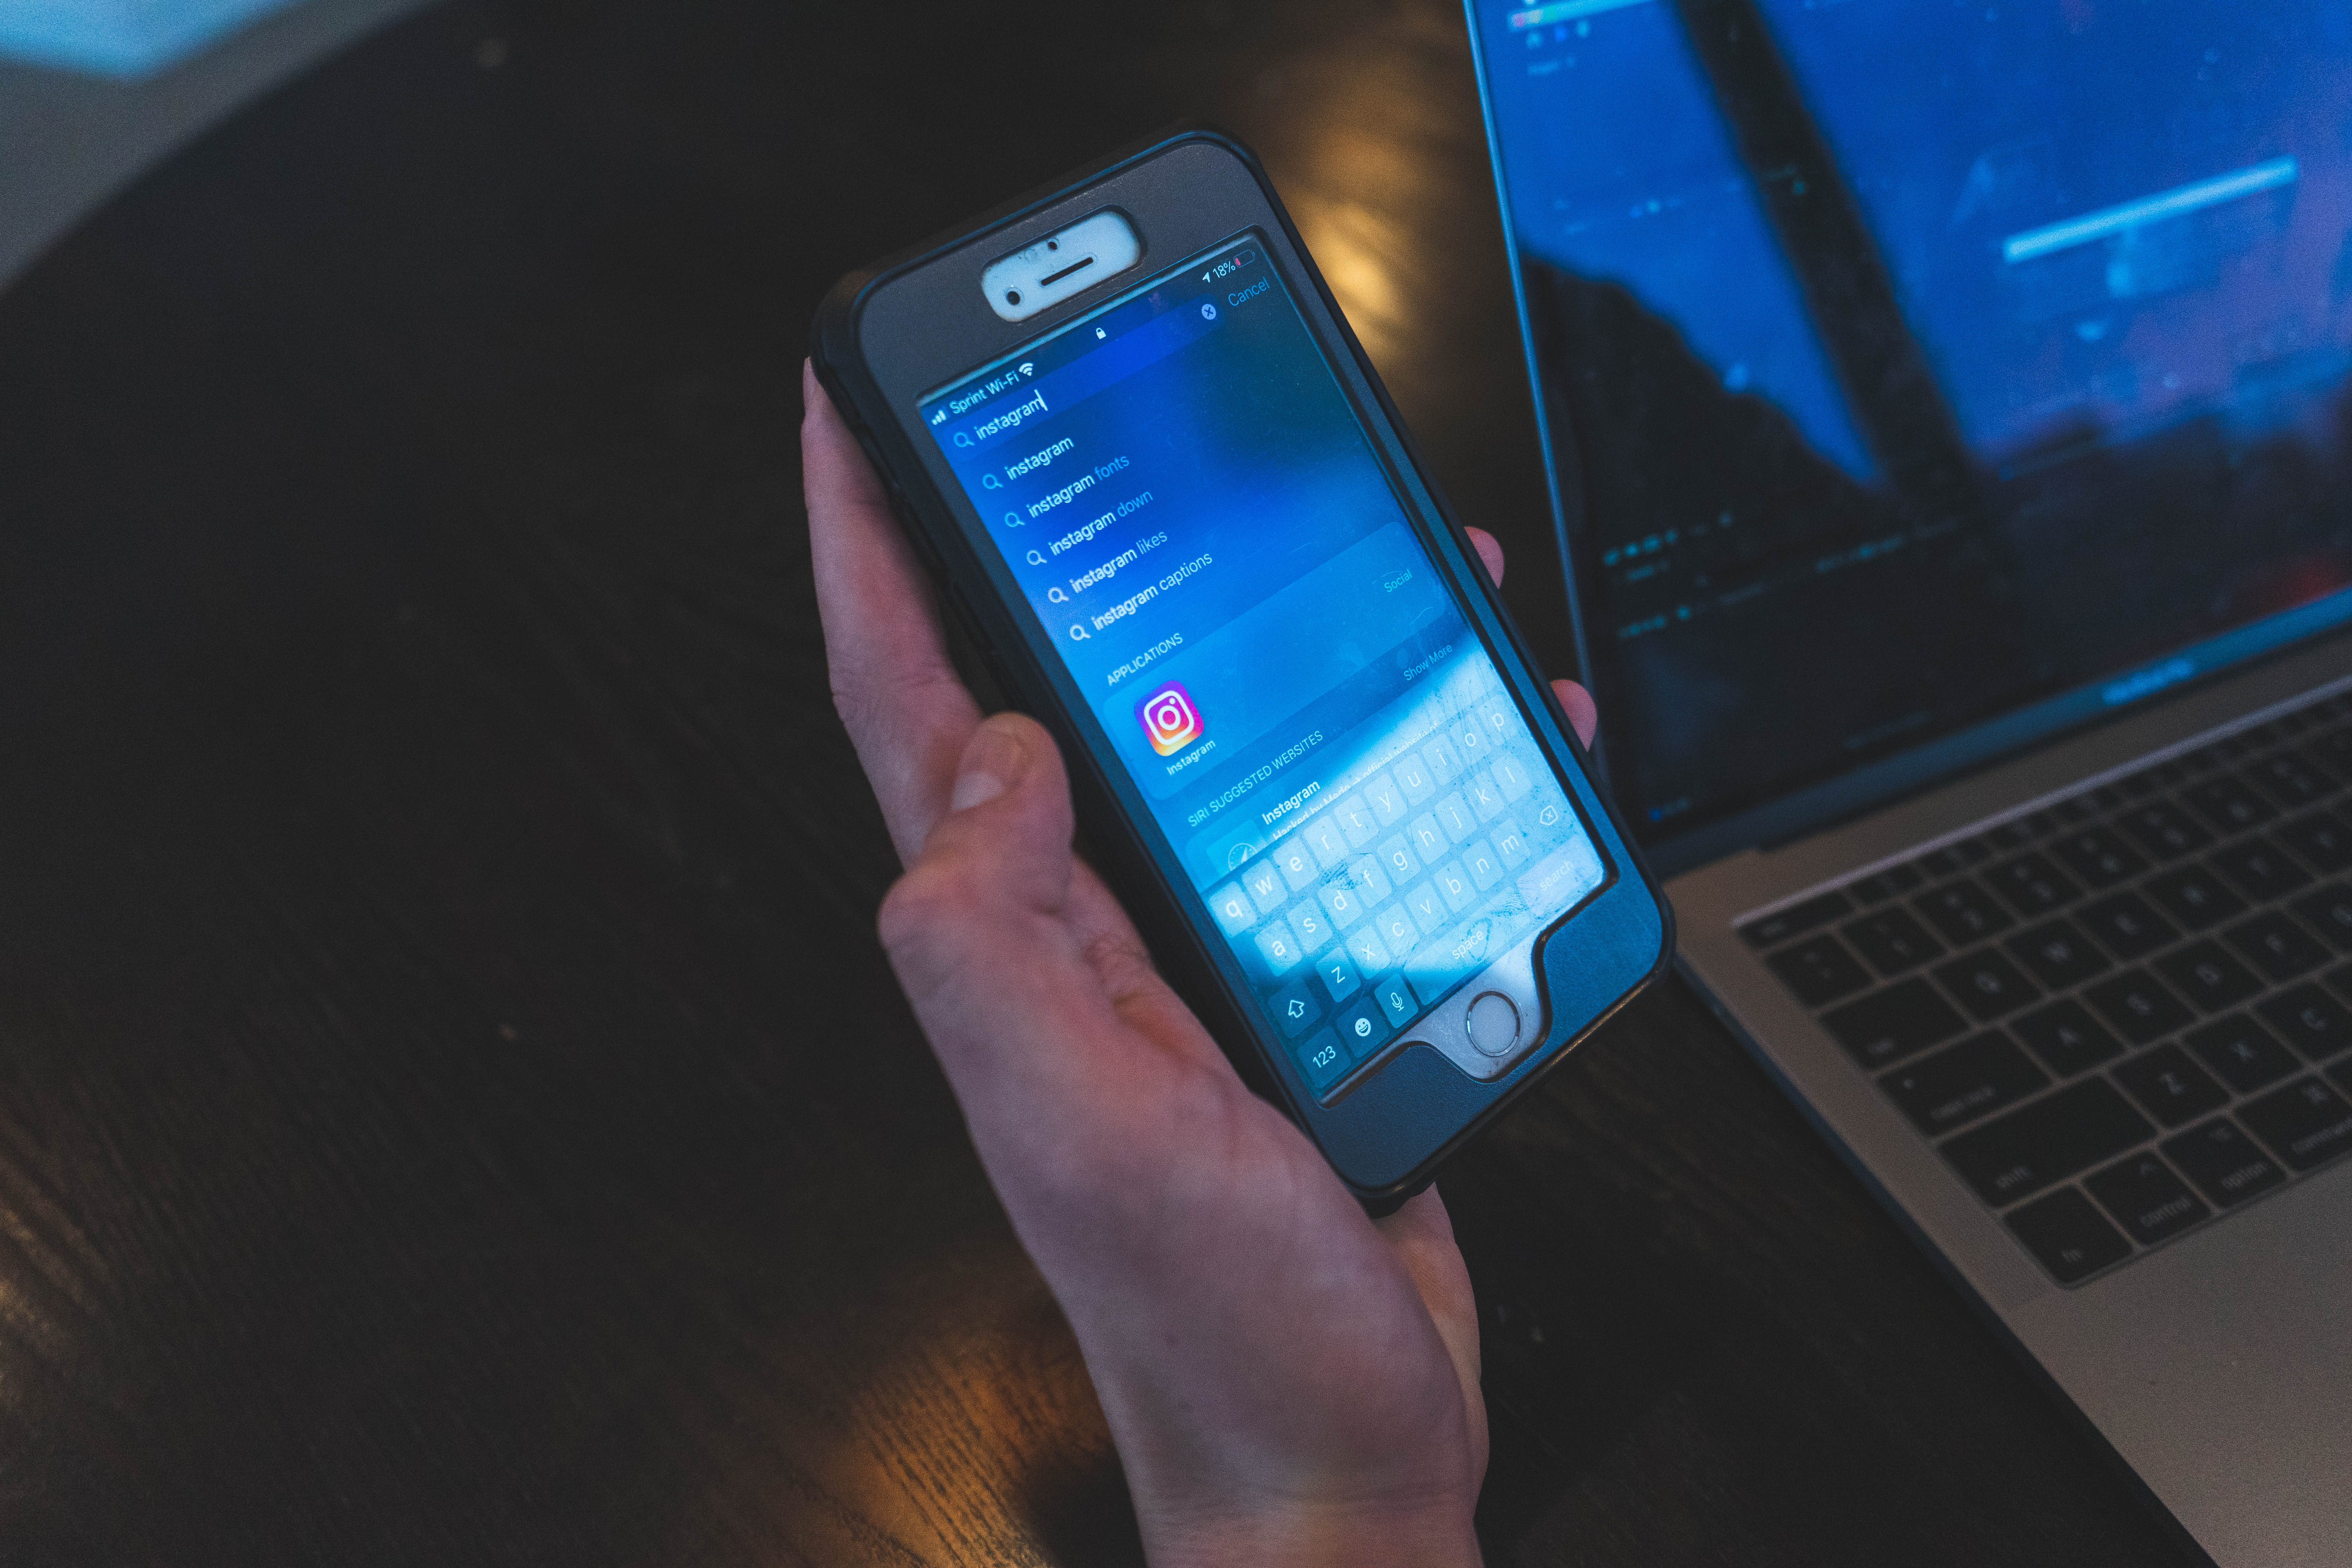
gadget, smartphone, mobile phone, communication device, electronic device, technology, portable communications device, feature phone, hand, mobile device, finger, electric blue, multimedia